Canterbury West railway station

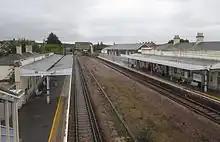
Canterbury West platforms

Platform 1 serves stations to Ashford and London. The main station buildings are on this side, and have been covered with corrugated iron since their 1846 construction. There is a recessed part of the building in the centre with two Doric order fluted columns and pilasters; this is flanked by two storeys and three windows either side. Platform 2 serves Ramsgate and Margate. The platforms are connected both by an overbridge and a subway.